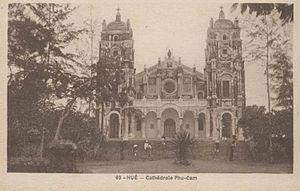
Eugène-Marie-Joseph Allys, né le 12 février 1852 dans le village de Cannée, près de Paimpont et mort le 26 avril 1936 à Phu Cam, est un prêtre des missions étrangères de Paris, missionnaire français qui fut évêque en Indochine française.
Alexandre-Paul-Marie Chabanon, né le 7 juillet 1873 à Antrenas et mort à Marseille le 4 juin 1936, est un missionnaire français qui fut évêque en Annam.